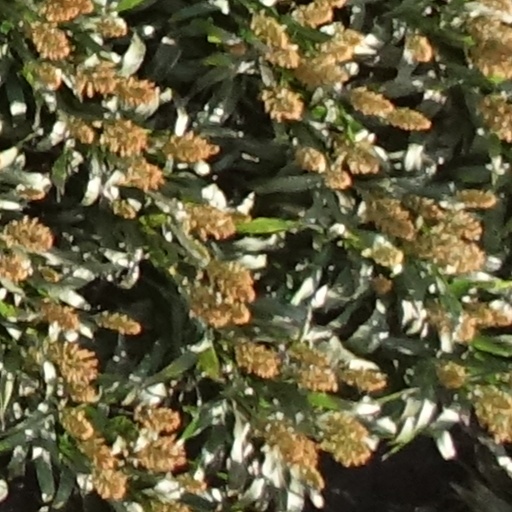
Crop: sorghum